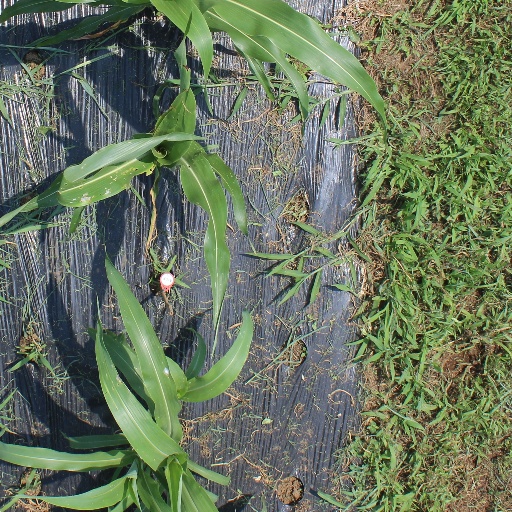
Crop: sorghum